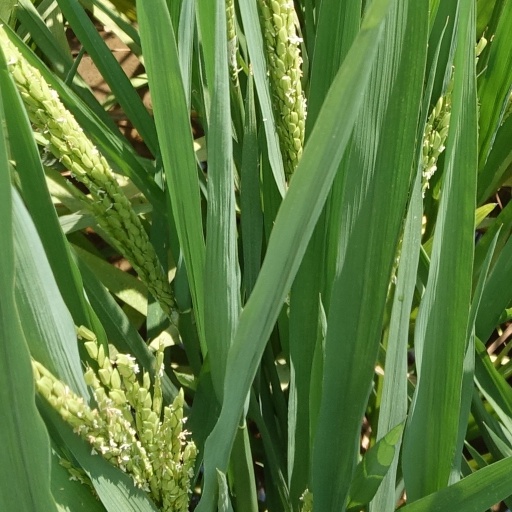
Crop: rice